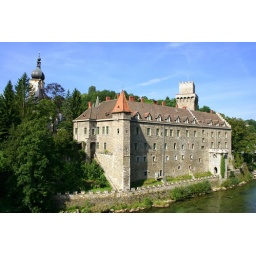
today i made a short trip to waidhofen/ybbs, my old school-town. a trip to the past! this is the old castle near the river ybbs.